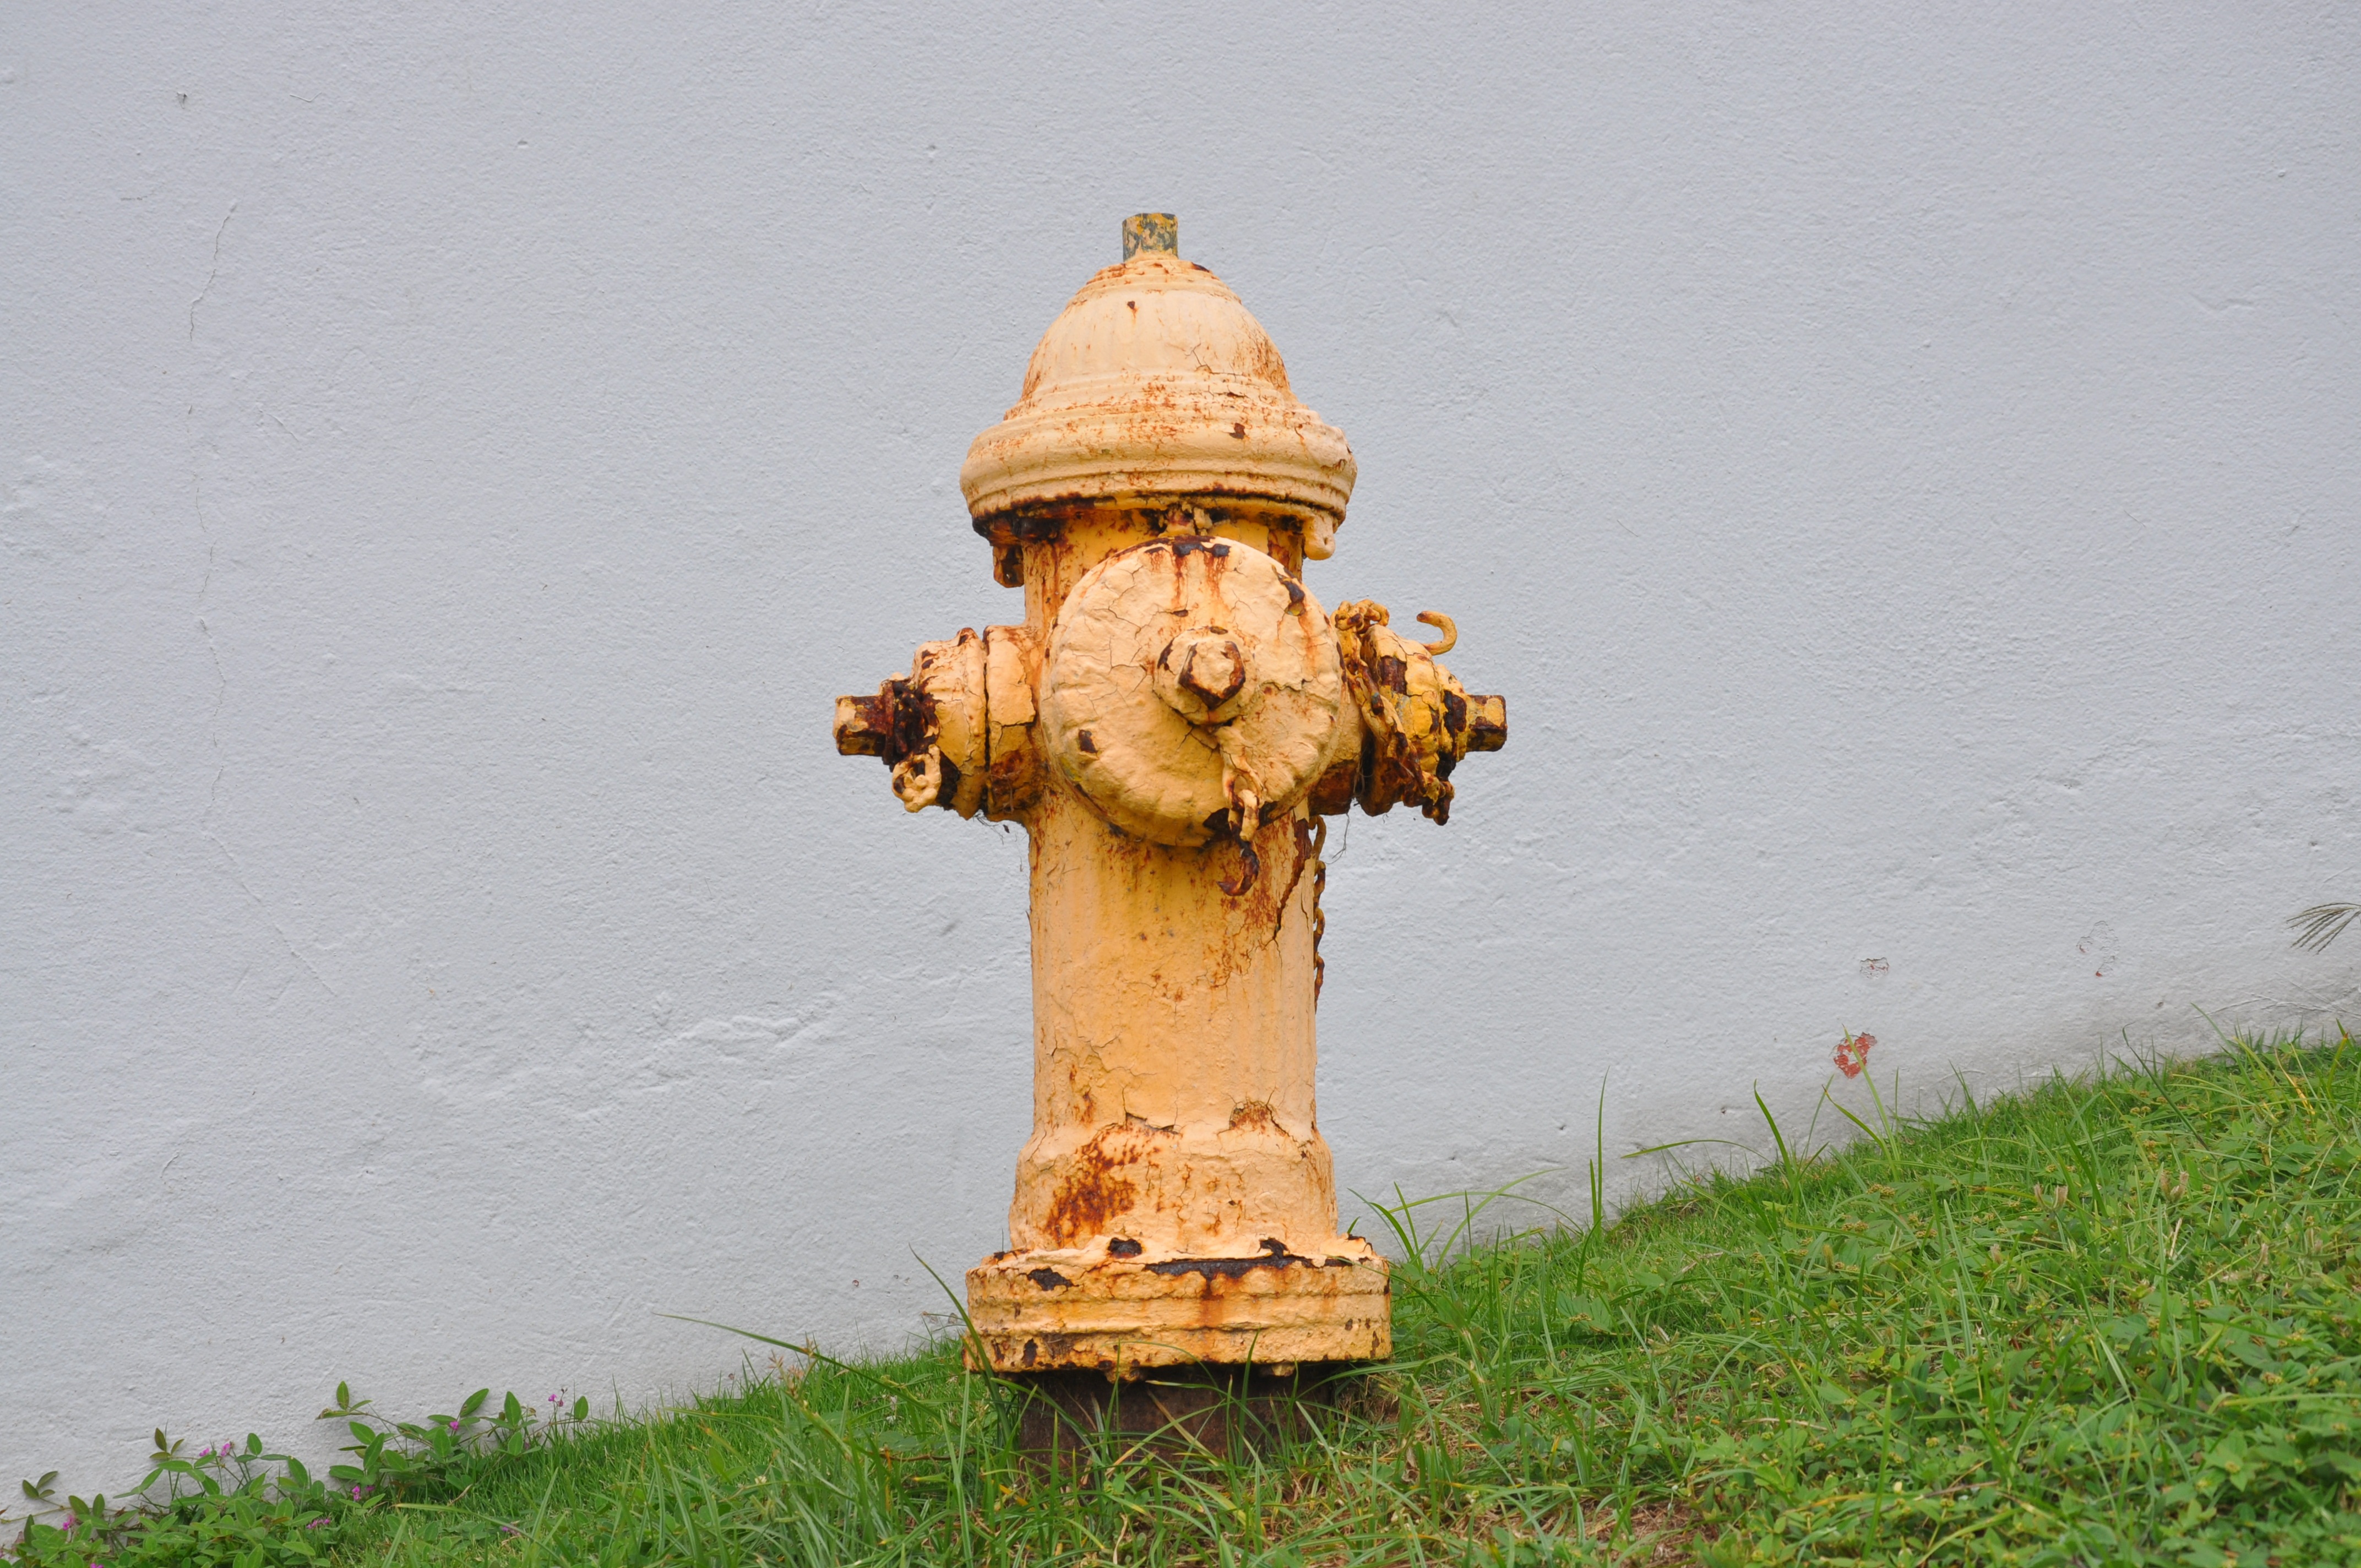
water, old, wall, monument, statue, fire, yellow, fire hydrant, sculpture, art, temple, carving, ancient history